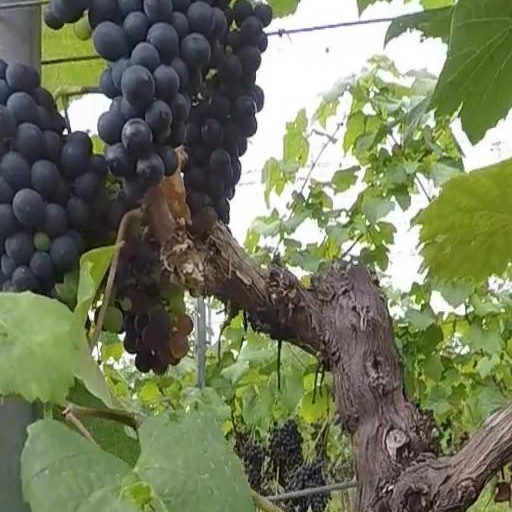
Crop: grape